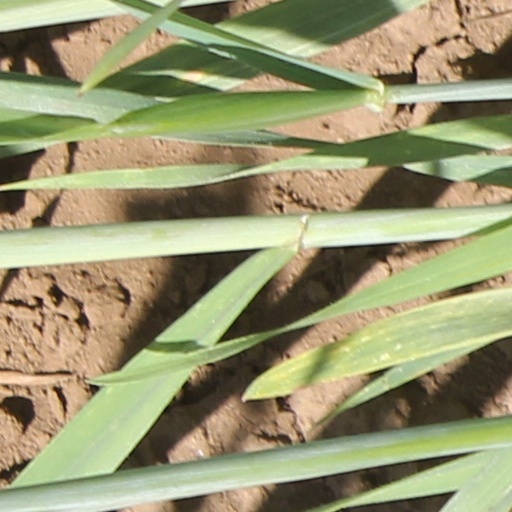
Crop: wheat